Vasile Mangra

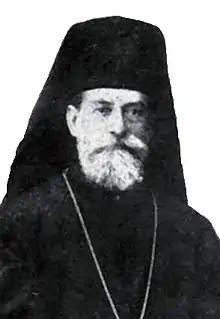
Metropolitan Vasile Mangra

Vasile Mangra (born Vichentie Mangra; May 25, 1850–) was an Austro-Hungarian cleric of the Romanian Orthodox Church and historian.